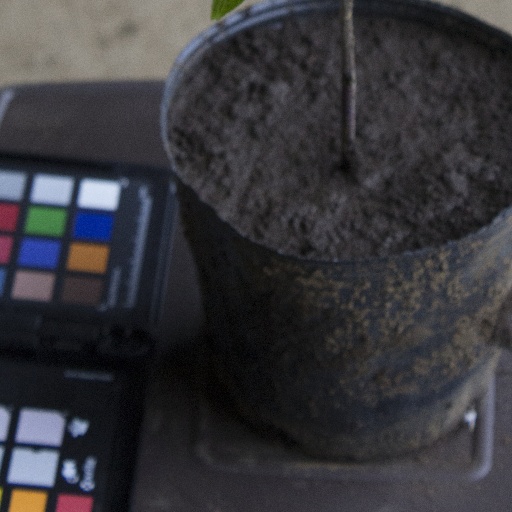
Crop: soybean